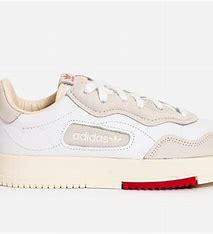
Brand: Adidas
Model: SC Premiere